Calum Best

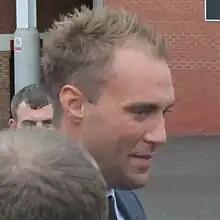
Calum Best in 2010

Calum Milan Best (born February 6, 1981) is an American television personality and entrepreneur. He is the only child of footballer George Best. He is also the chairman of the Dorking Wanderers women's team.